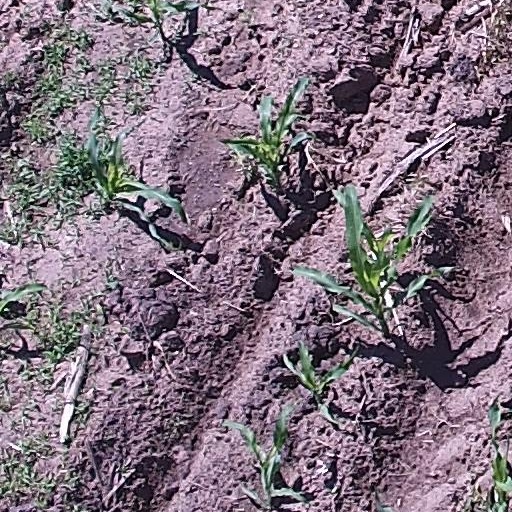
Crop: maize; corn